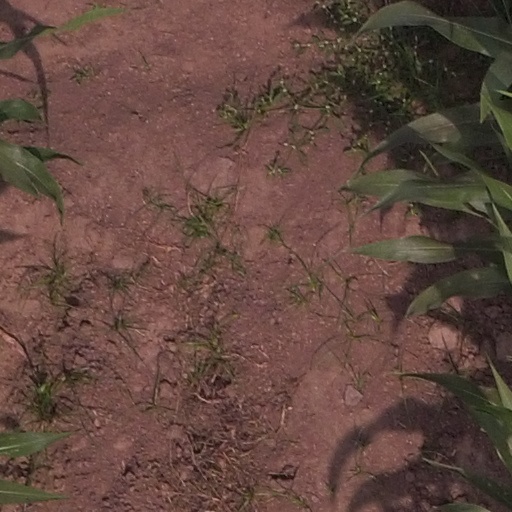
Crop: maize; corn